Fannie E. Hughey

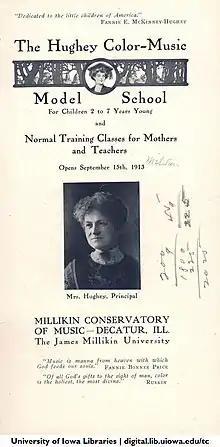
The Hughey Color-Music Model School

Elizabeth Frances McKinney Hughey (August 4, 1857 - 1929) was a music teacher who developed the Color-Music method to teach music to children.